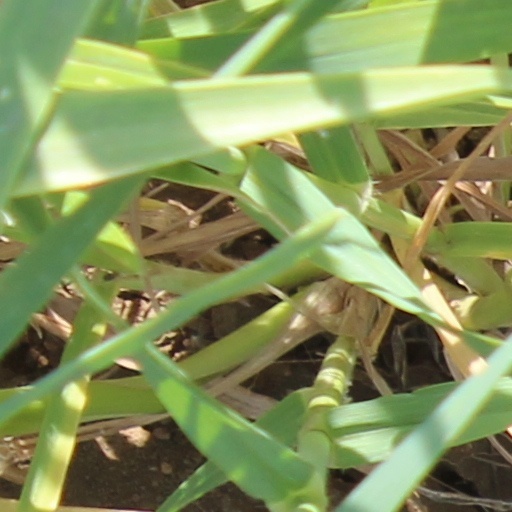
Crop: wheat